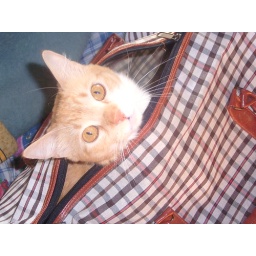
cat in the bag